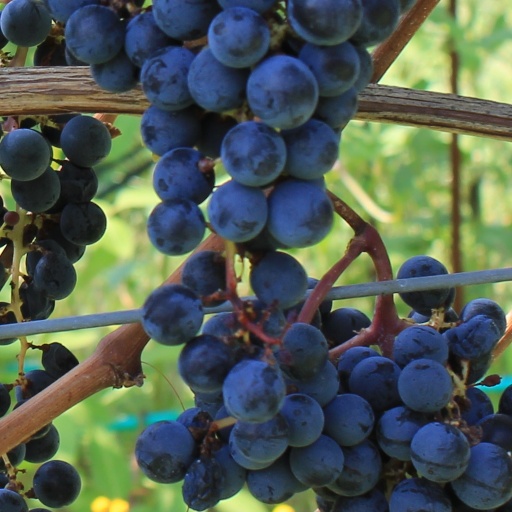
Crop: grape